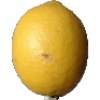
Label: Lemon 1